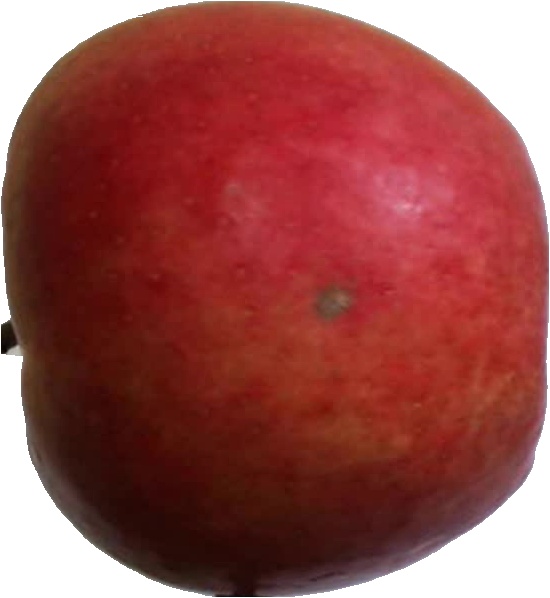
Label: apple_crimson_snow_1